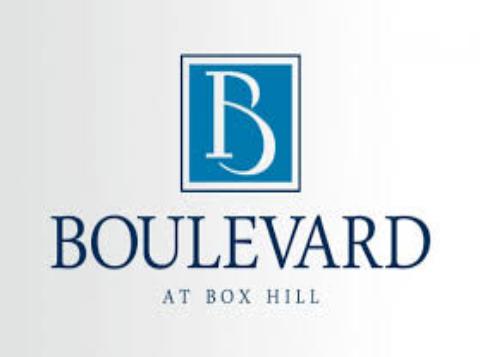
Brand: Boulevard
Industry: Necessities